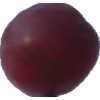
Label: pink_grape